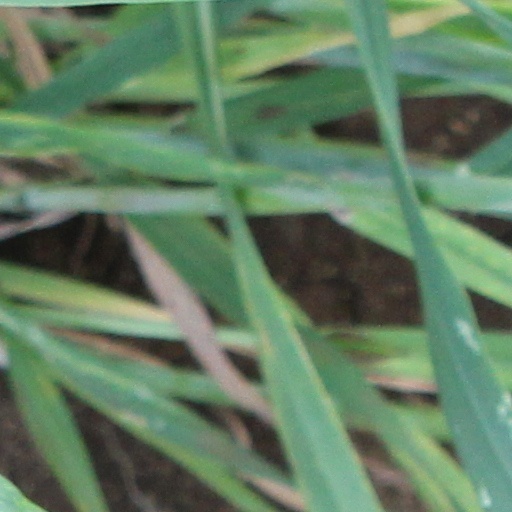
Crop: wheat